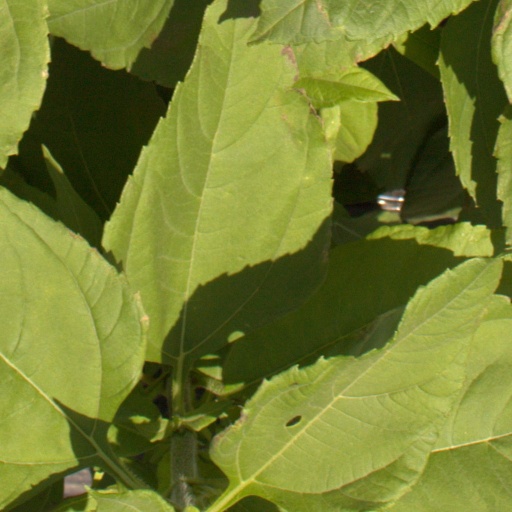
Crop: Jerusalem artichoke